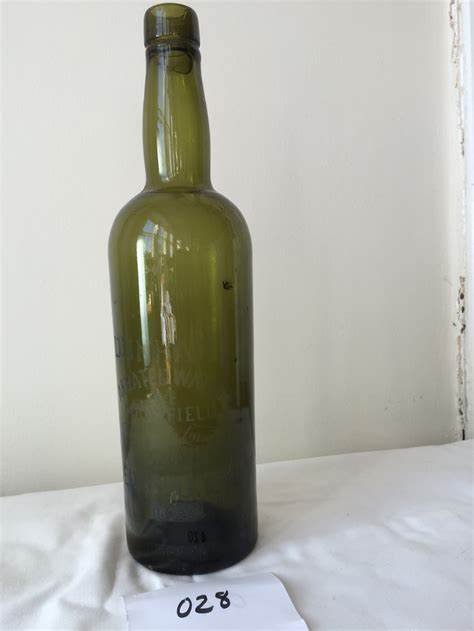
Waste category: glass